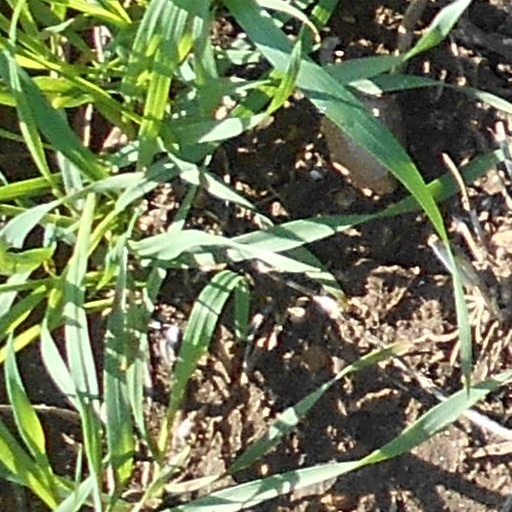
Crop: wheat